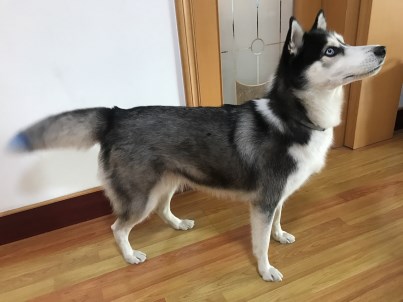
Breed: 1160-n000003-Siberian_husky